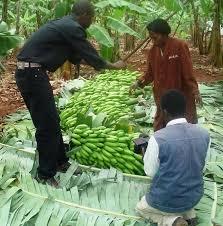
Katika shamba la ndizi, wakulima wameyapanga matawi chini na kupanga magomba ya ndizi yaliyovunwa. Ndizi hizi zina afya na zina rangi ya kijani kibichi.